Draining and development of the Everglades

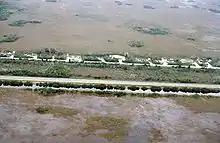
A 2003 U.S. Geological Survey photo showing the border between Water Conservation Area 3 (bottom) with water, and Everglades National Park, dry (top)

The C&SF established for the Everglades Agricultural Area—27 percent of the Everglades before development. In the late 1920s, agricultural experiments indicated that adding large amounts of manganese sulfate to Everglades muck produced profitable vegetable harvests. Adding of the compound was more cost effective than adding of manure. The primary cash crop in the EAA is sugarcane, though sod, beans, lettuce, celery, and rice are also grown. Sugarcane became more consolidated an industry than did any other crop; in 1940 the coalition of farms was renamed U.S. Sugar and this produced 86 percent of Everglades sugar. During the 1930s the sugarcane farmers' coalition came under investigation for labor practices that bordered on slavery. Potential employees—primarily young black men—were lured from all over the U.S. by the promise of jobs, but they were held financially responsible for training, transportation, room and board and other costs. Quitting while debts were owed was punishable with jail time. By 1942, U.S. Sugar was indicted for peonage in federal court, though the charges were eventually dismissed on a technicality. U.S. Sugar benefited significantly from the U.S. embargo on Cuban goods beginning in the early 1960s. In 1958, before the Castro regime, of sugarcane were harvested in Florida; by the 1964–1965 season, were harvested. From 1959 to 1962 the region went from two sugar mills to six, one of which in Belle Glade set several world records for sugar production.